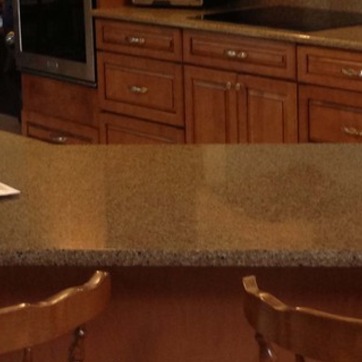
Material: polishedstone